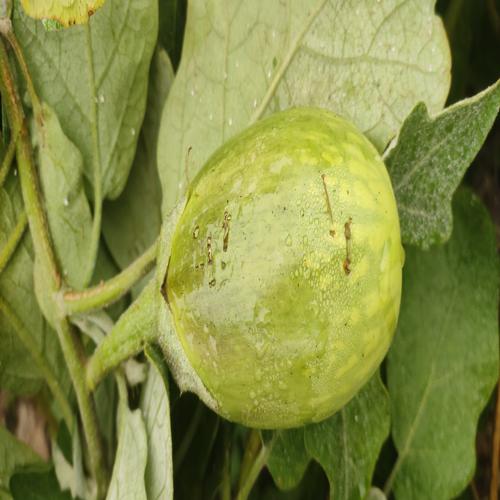
Label: Healty Brinjal